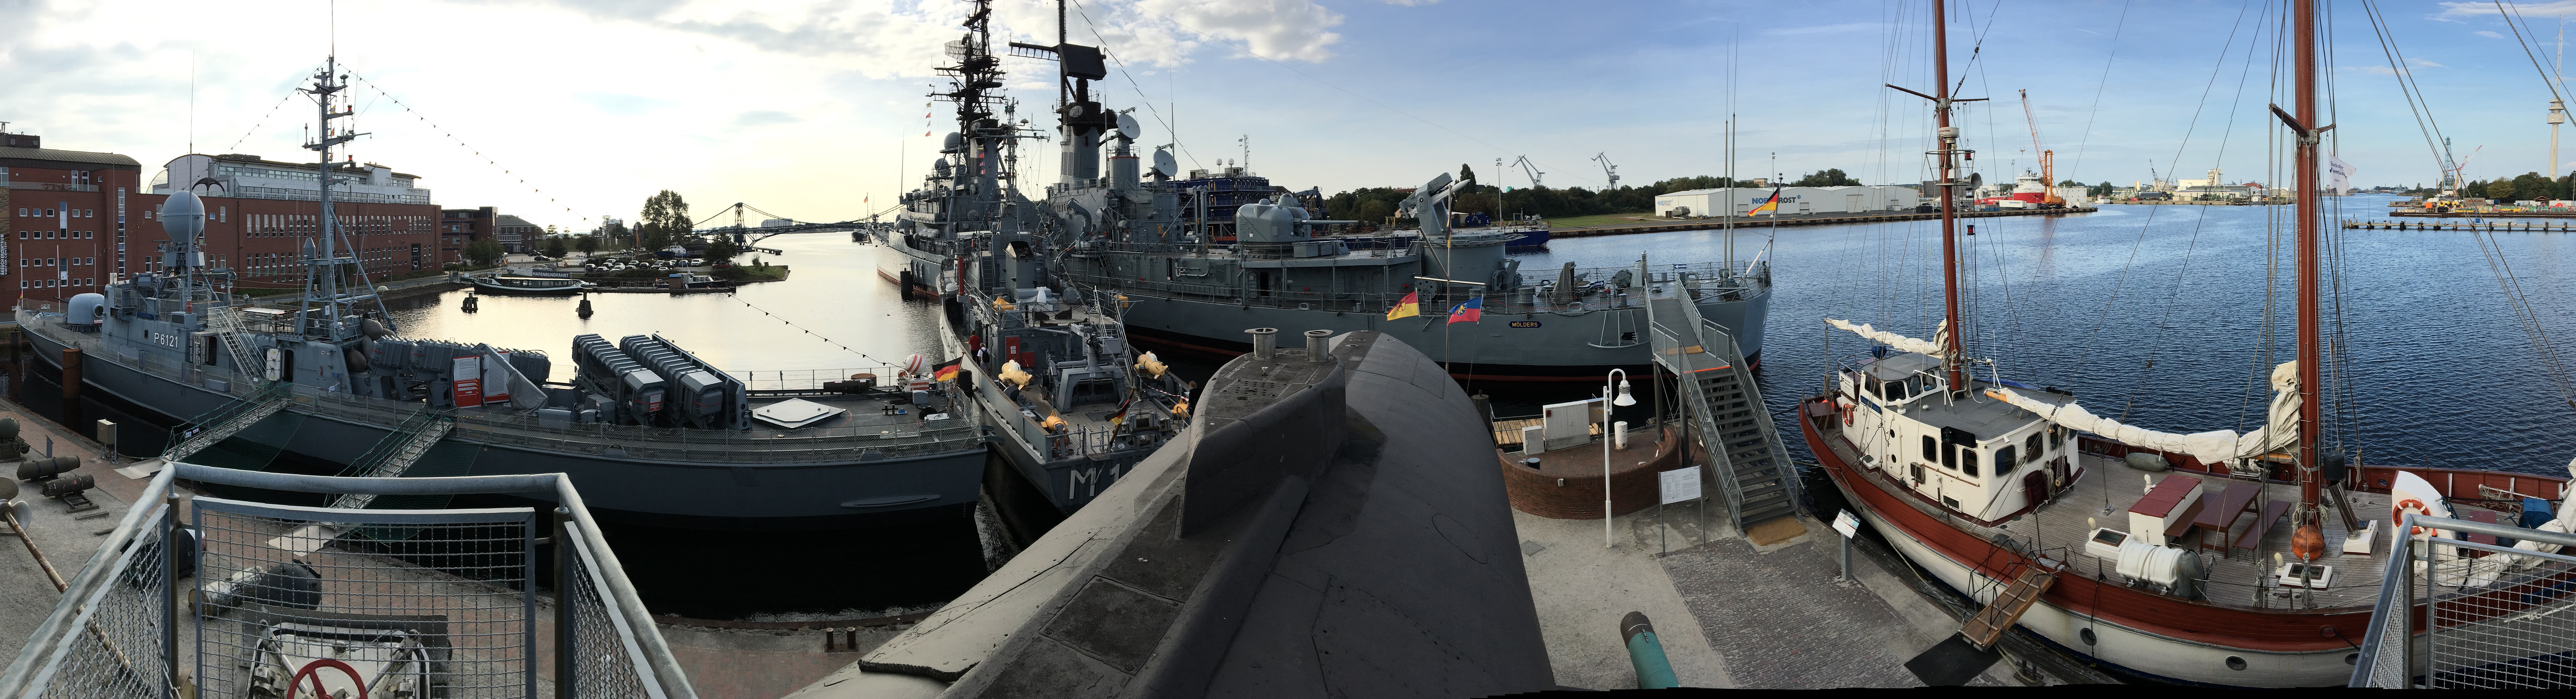
boat, old, city, ship, military, vehicle, museum, port, waterway, navy, exhibition, watercraft, historically, friesland, sailing ship, retired, harbour area, wilhelmshaven, marine museum, german navy, molders, destroyer, u boat, tall ship